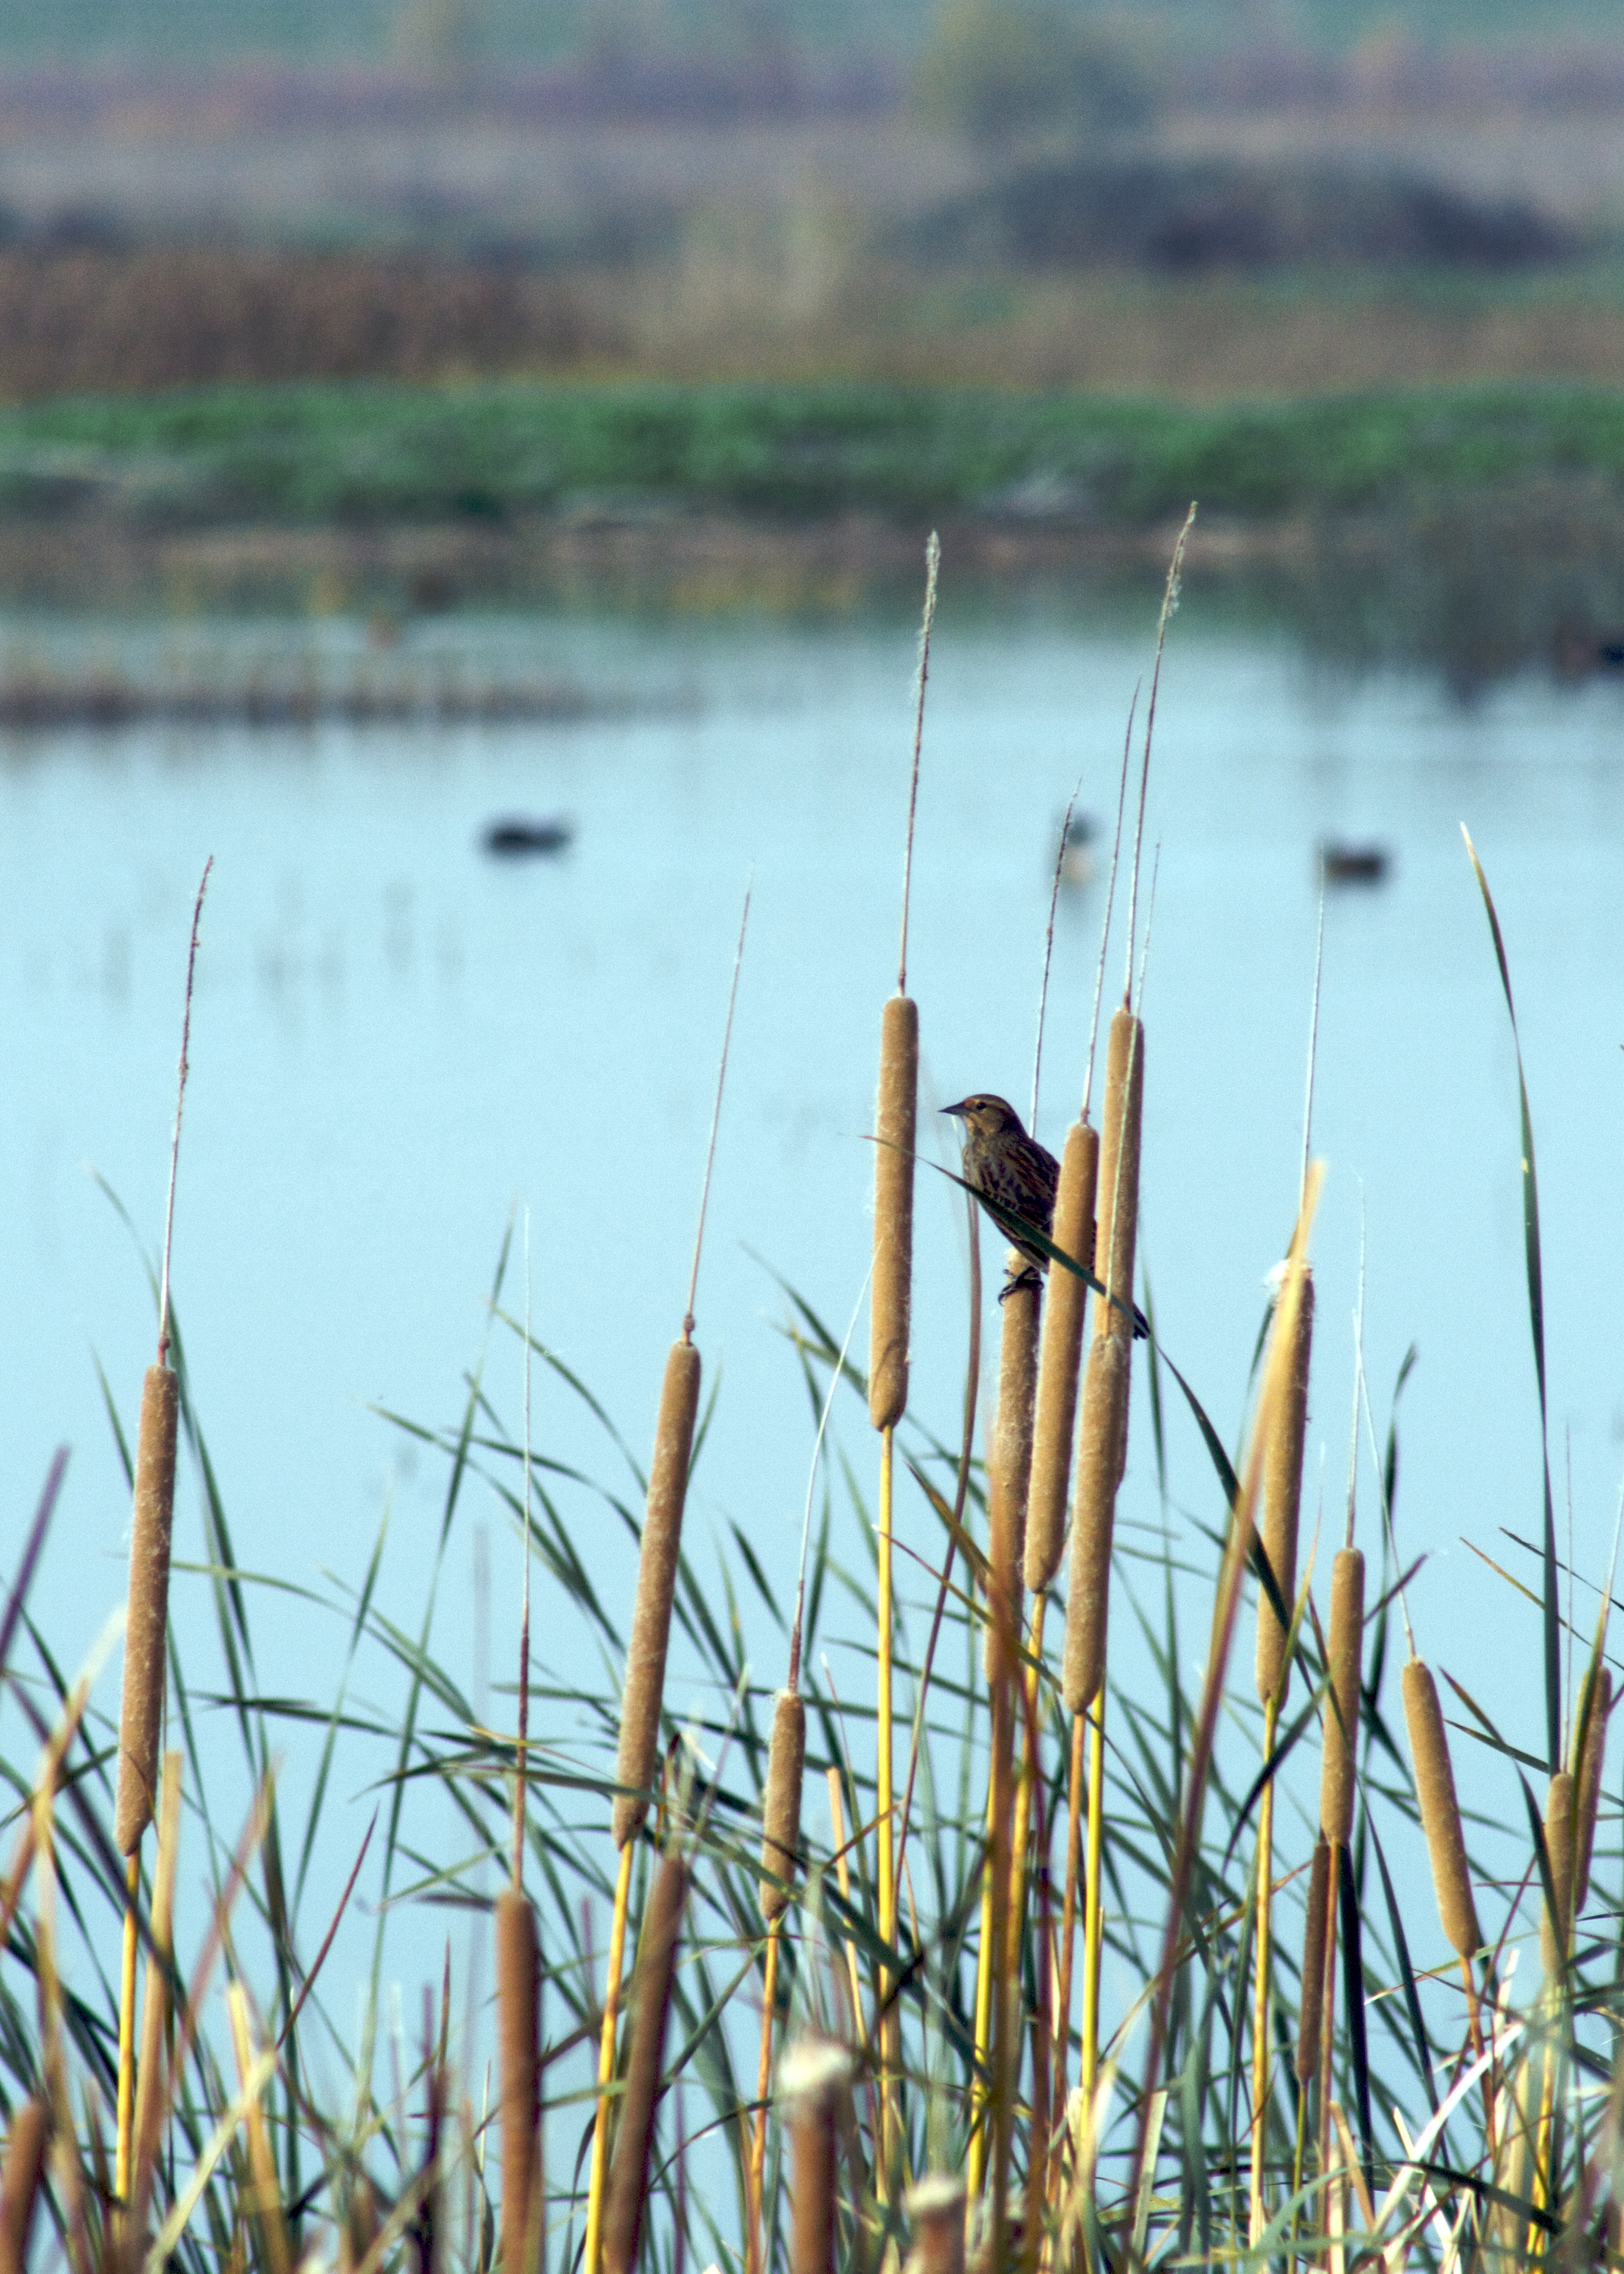
sea, tree, water, nature, grass, marsh, bird, shore, flower, wind, wetland, habitat, yolowetlands, natural environment, grass family, phragmites